Islamic veiling practices by country

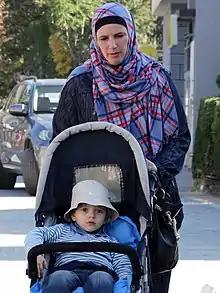
Muslim woman with child in Prizren, Kosovo

There are no laws in the Maldives that require women to cover their heads, but since the early 21st-century Maldivian women have typically worn hijab and niqab in public. Although the majority of Maldivian women wear the veil (2017), this is a phenomenon experienced in the past two decades or so, as a response to increased religious conservatism.